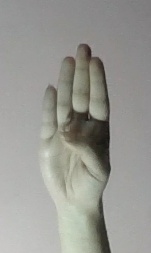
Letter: kaaf